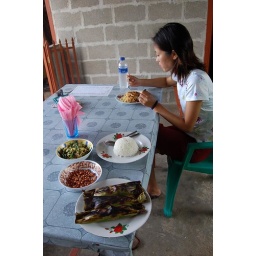
Delicious fish in banana leaves at Nyoman's Warung on the way of the mangrove